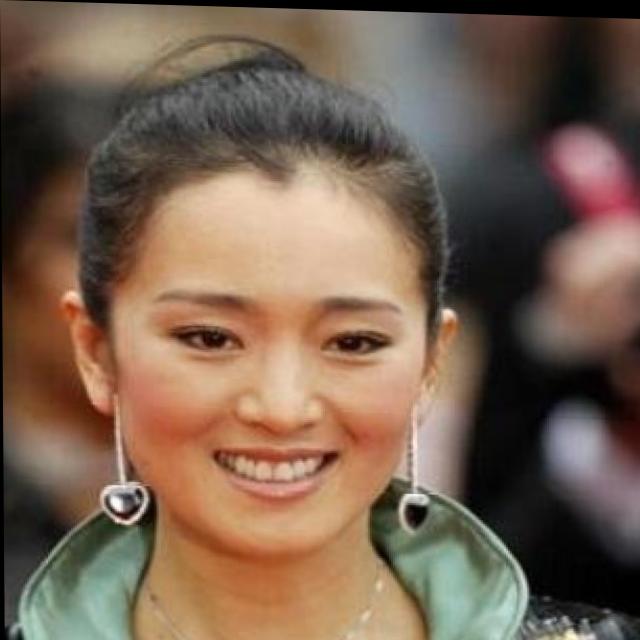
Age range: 21-44